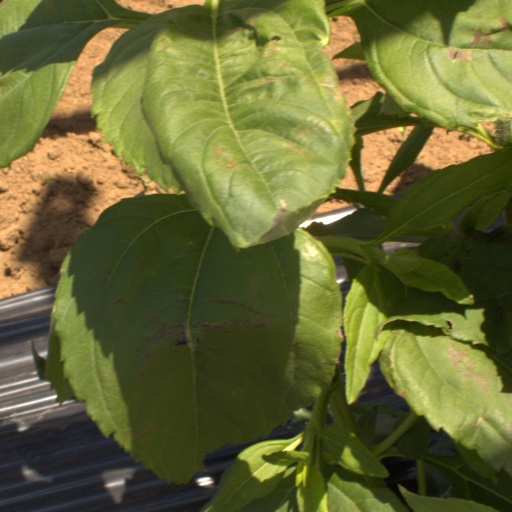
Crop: Jerusalem artichoke